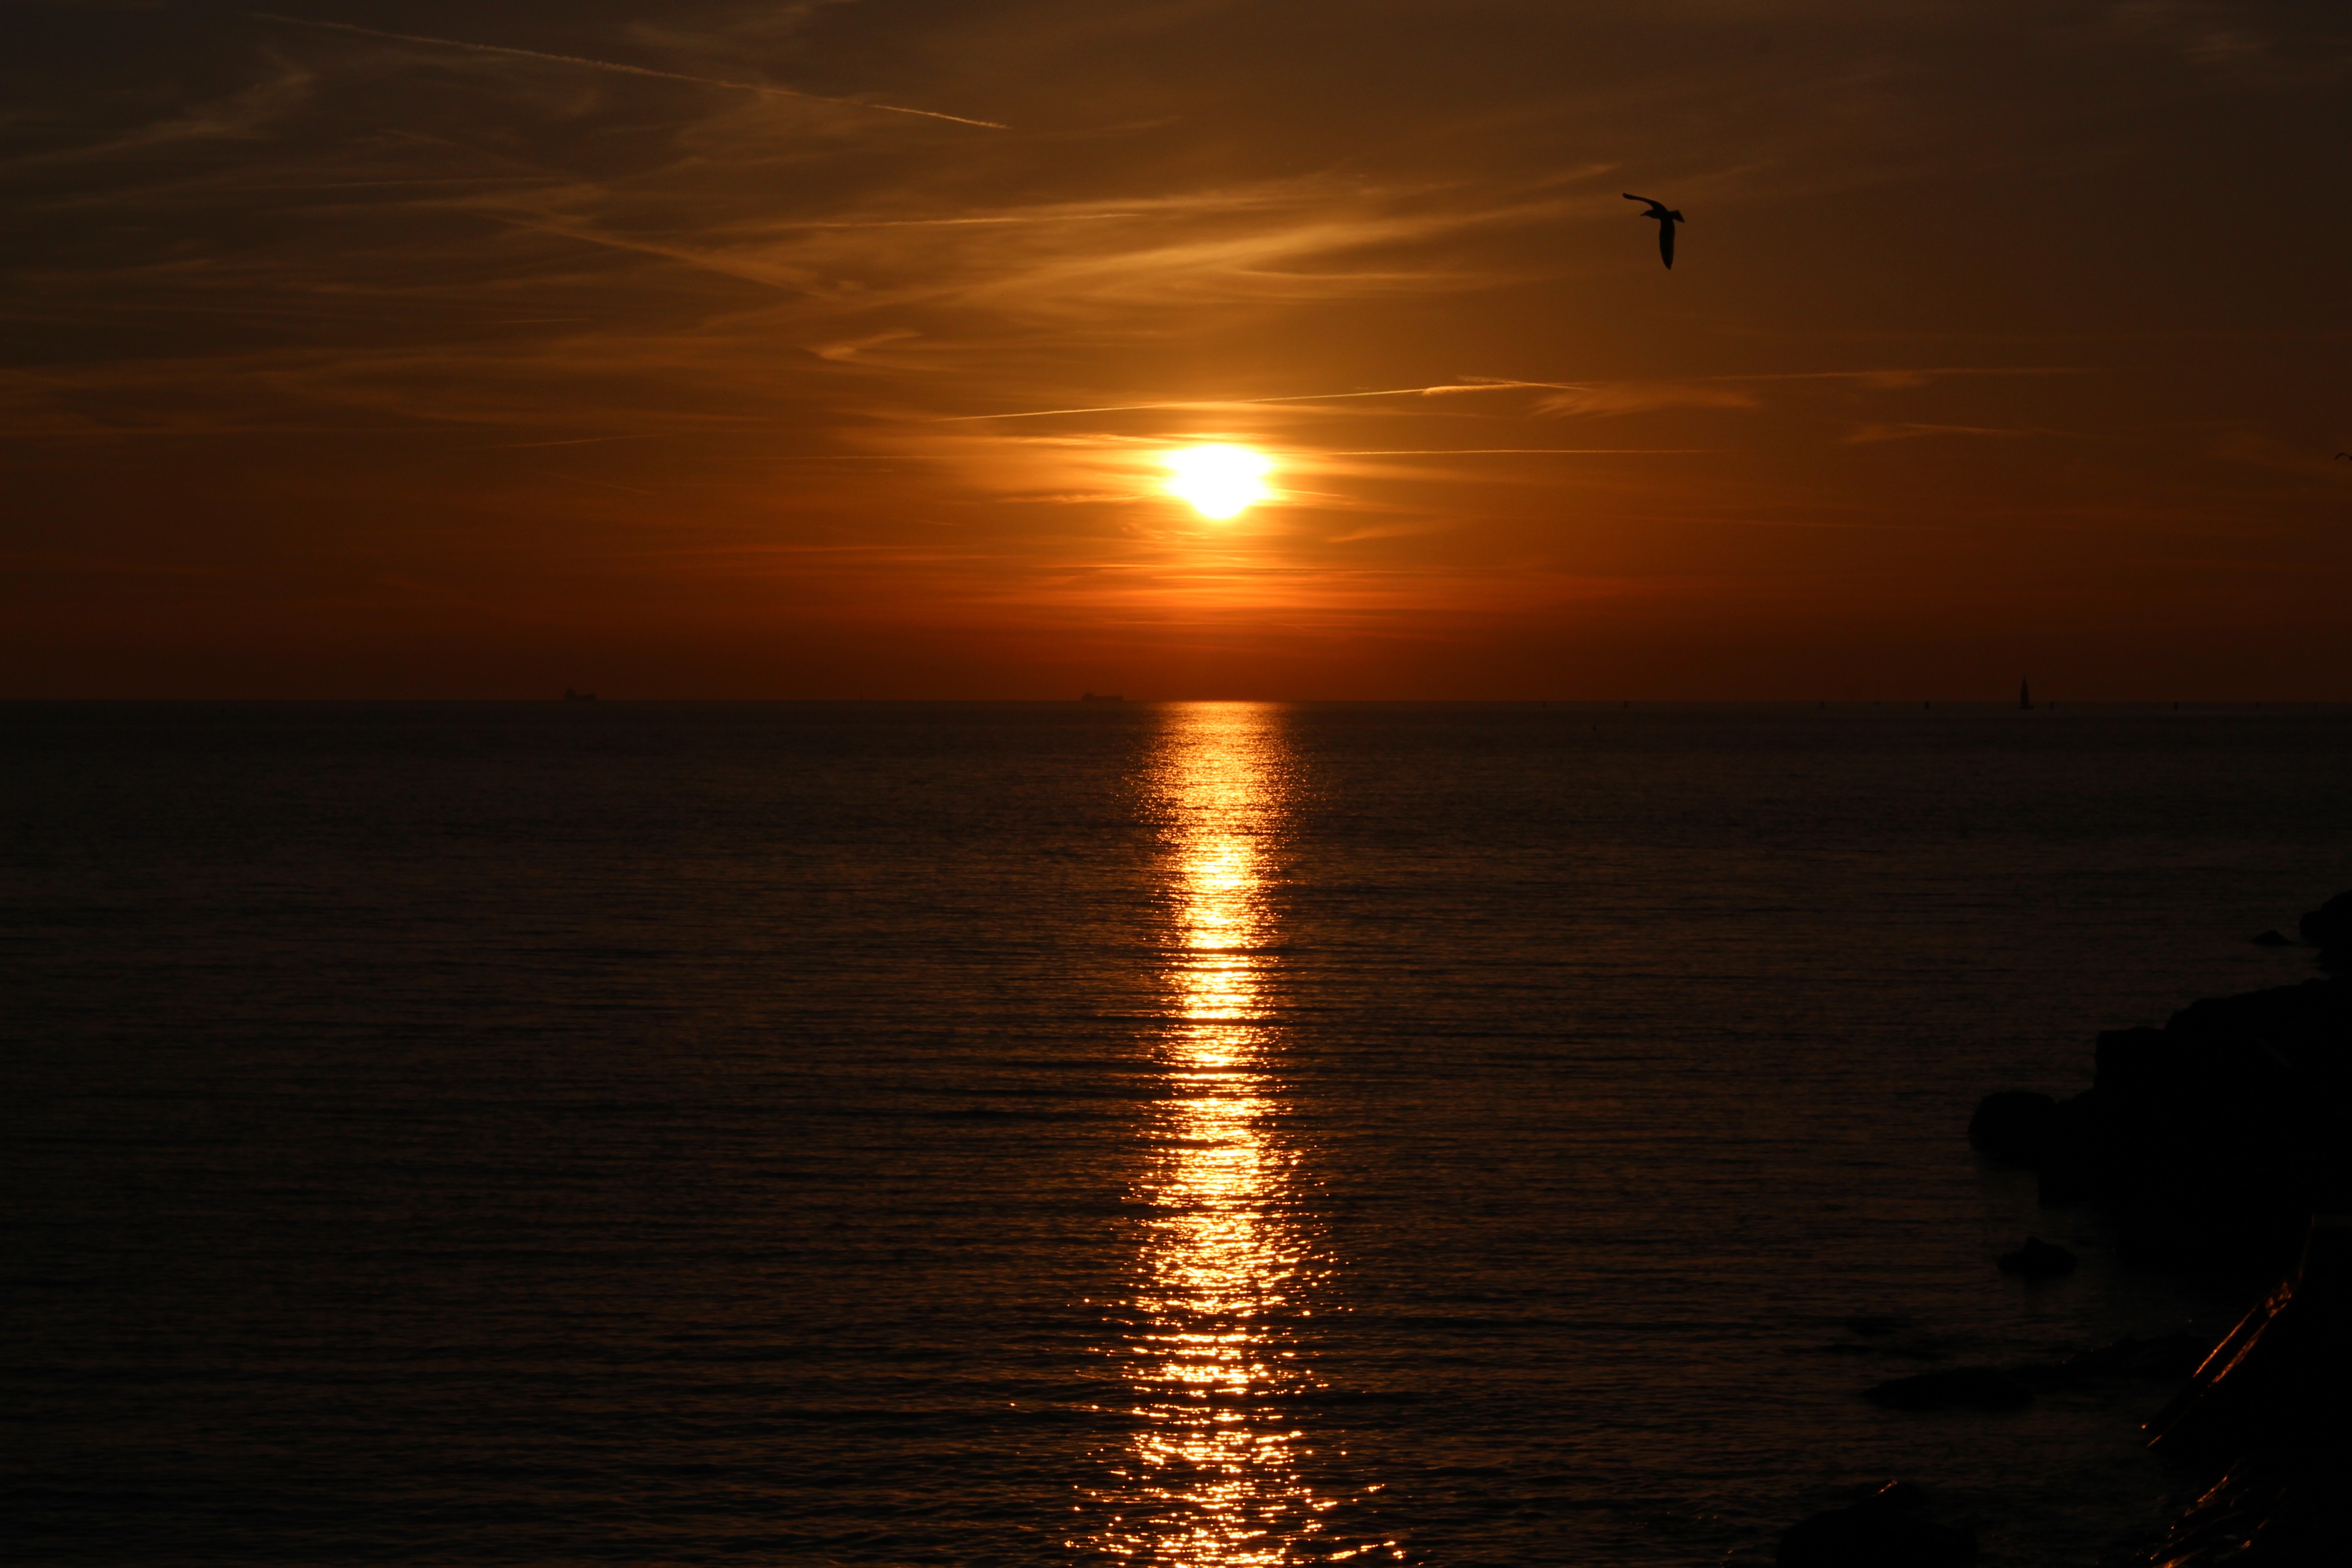
sea, coast, ocean, horizon, sun, sunrise, sunset, sunlight, morning, wave, dawn, atmosphere, dusk, evening, reflection, red, afterglow, astronomical object